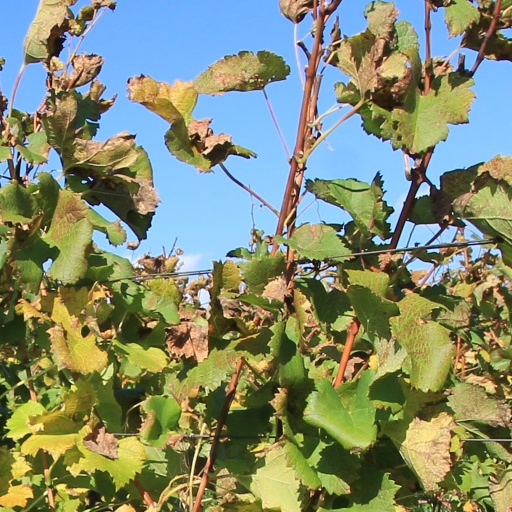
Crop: grape